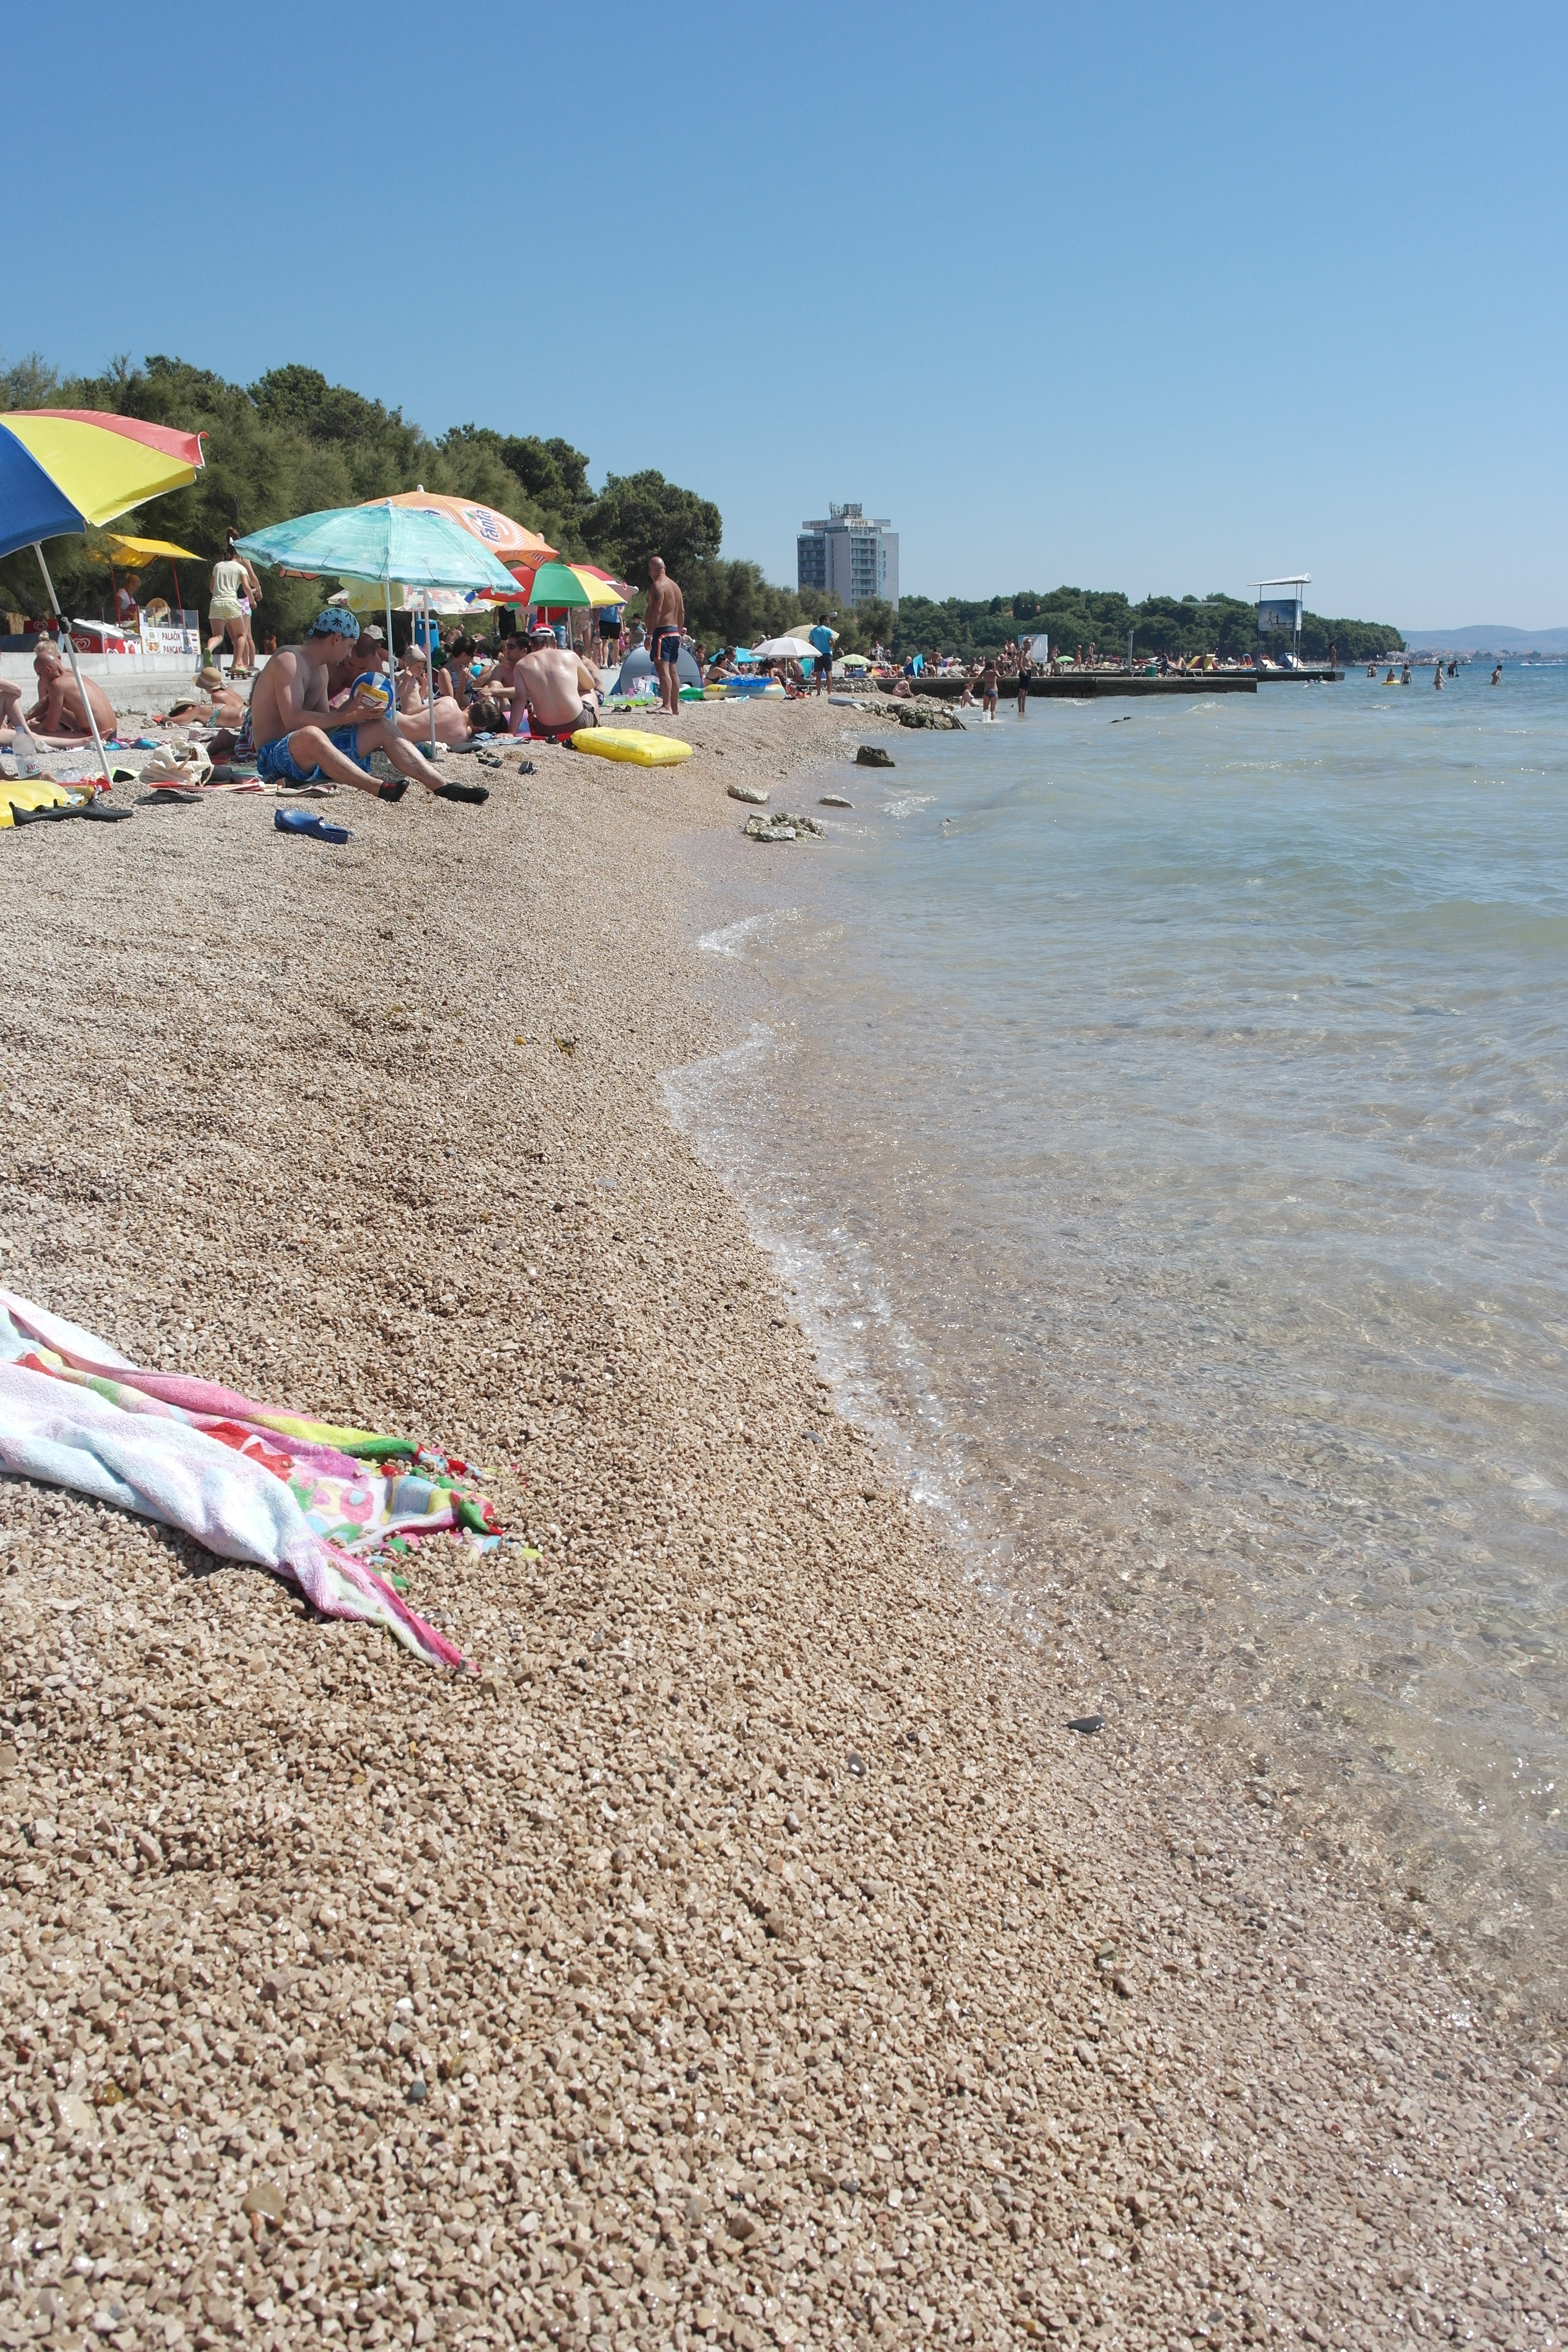
beach, sea, coast, water, sand, ocean, horizon, sky, shore, wave, summer, vacation, bay, tourism, body of water, stones, holidays, tourists, coastal and oceanic landforms